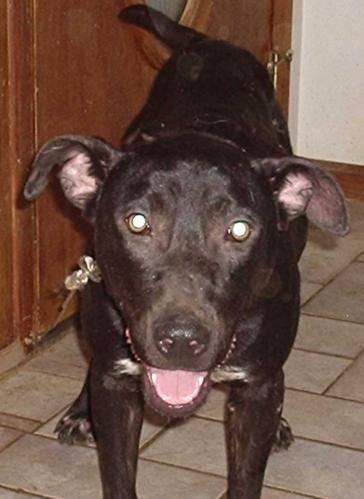
dog